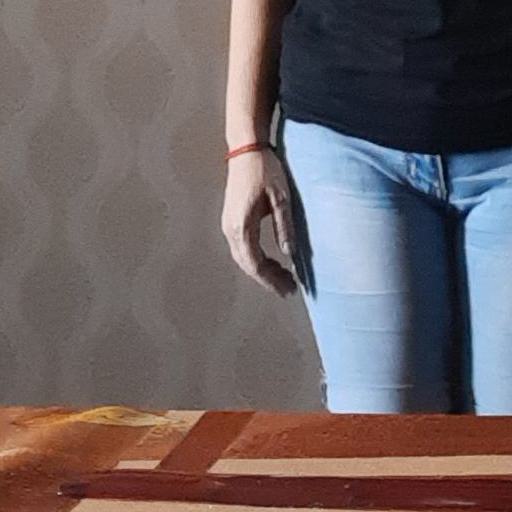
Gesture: no_gesture